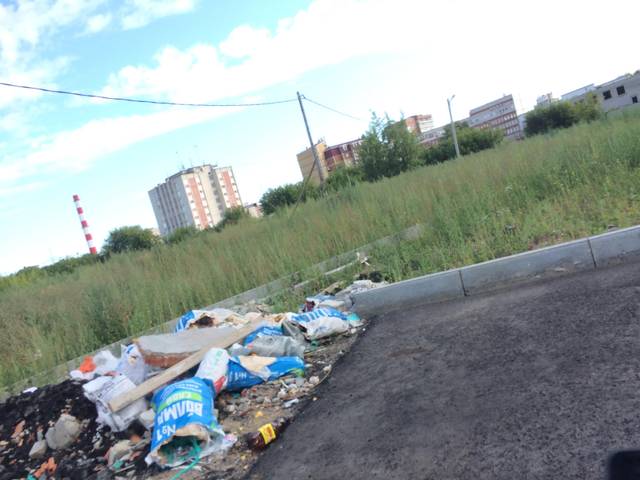
Region: Russia
Coordinates: 56.626, 47.875